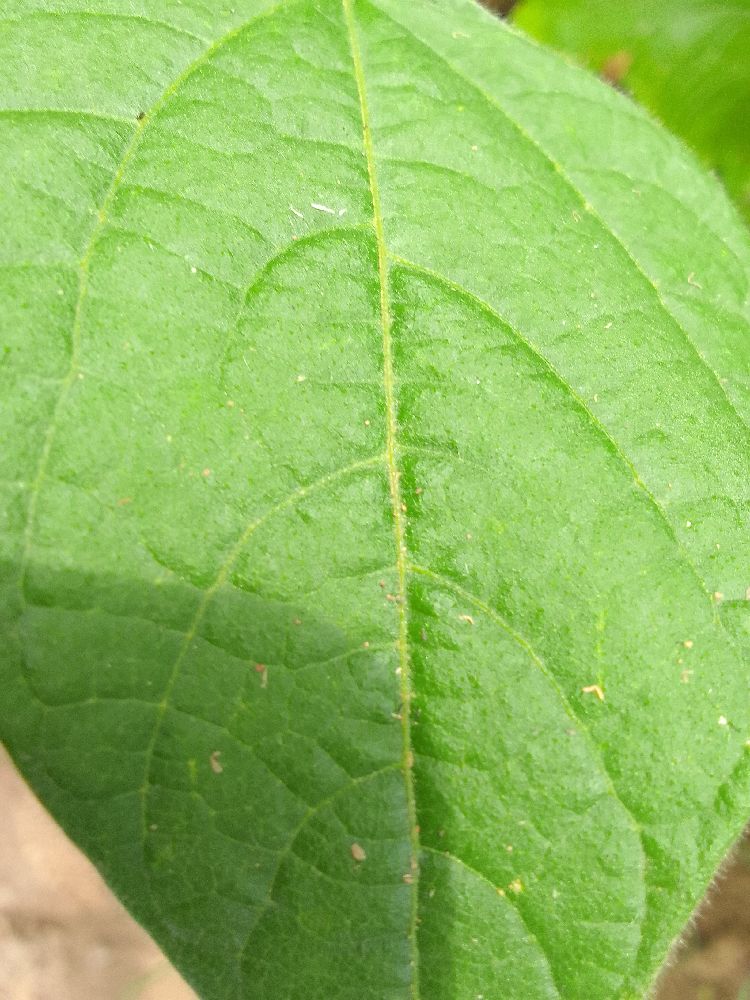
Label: healthy